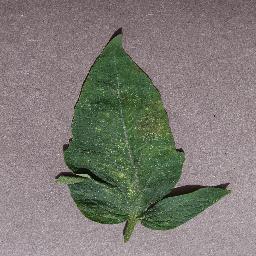
Label: Tomato___Spider_mites Two-spotted_spider_mite